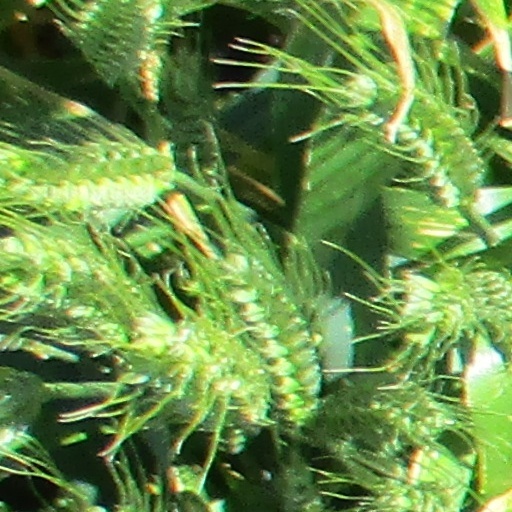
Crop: wheat